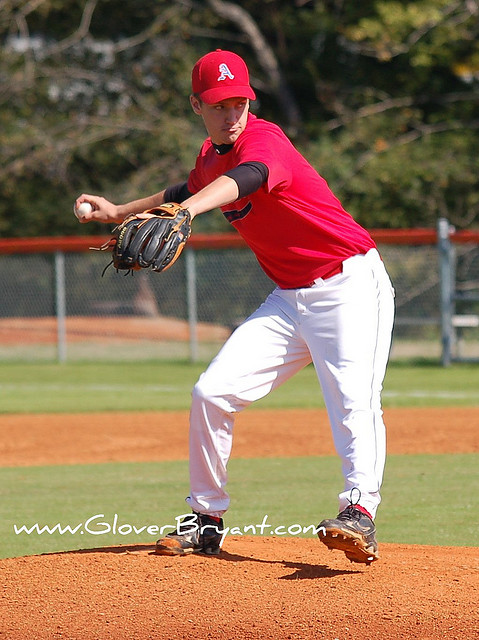
một người đàn ông đang chuẩn bị ném quả bóng chày ở trong tay